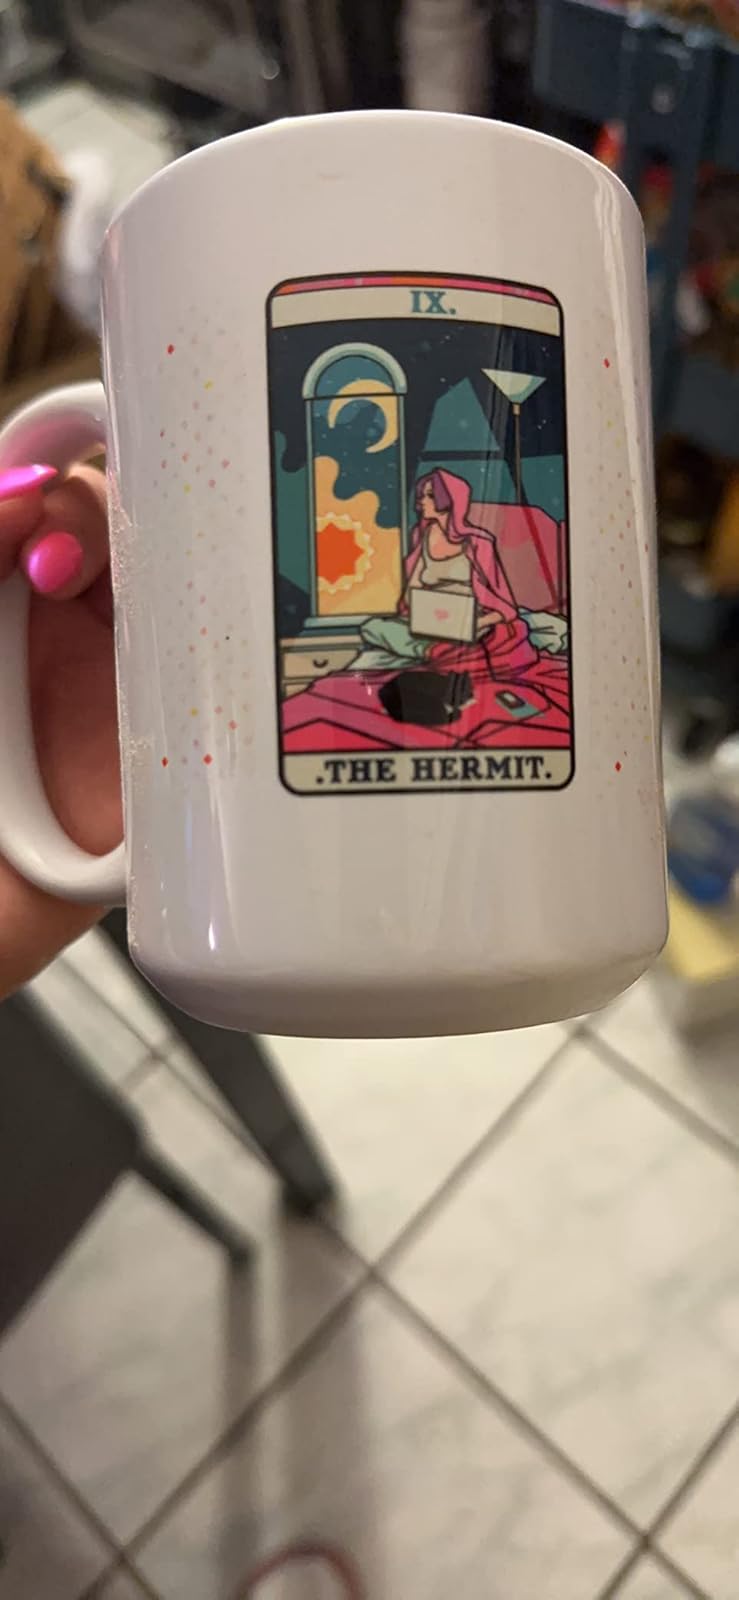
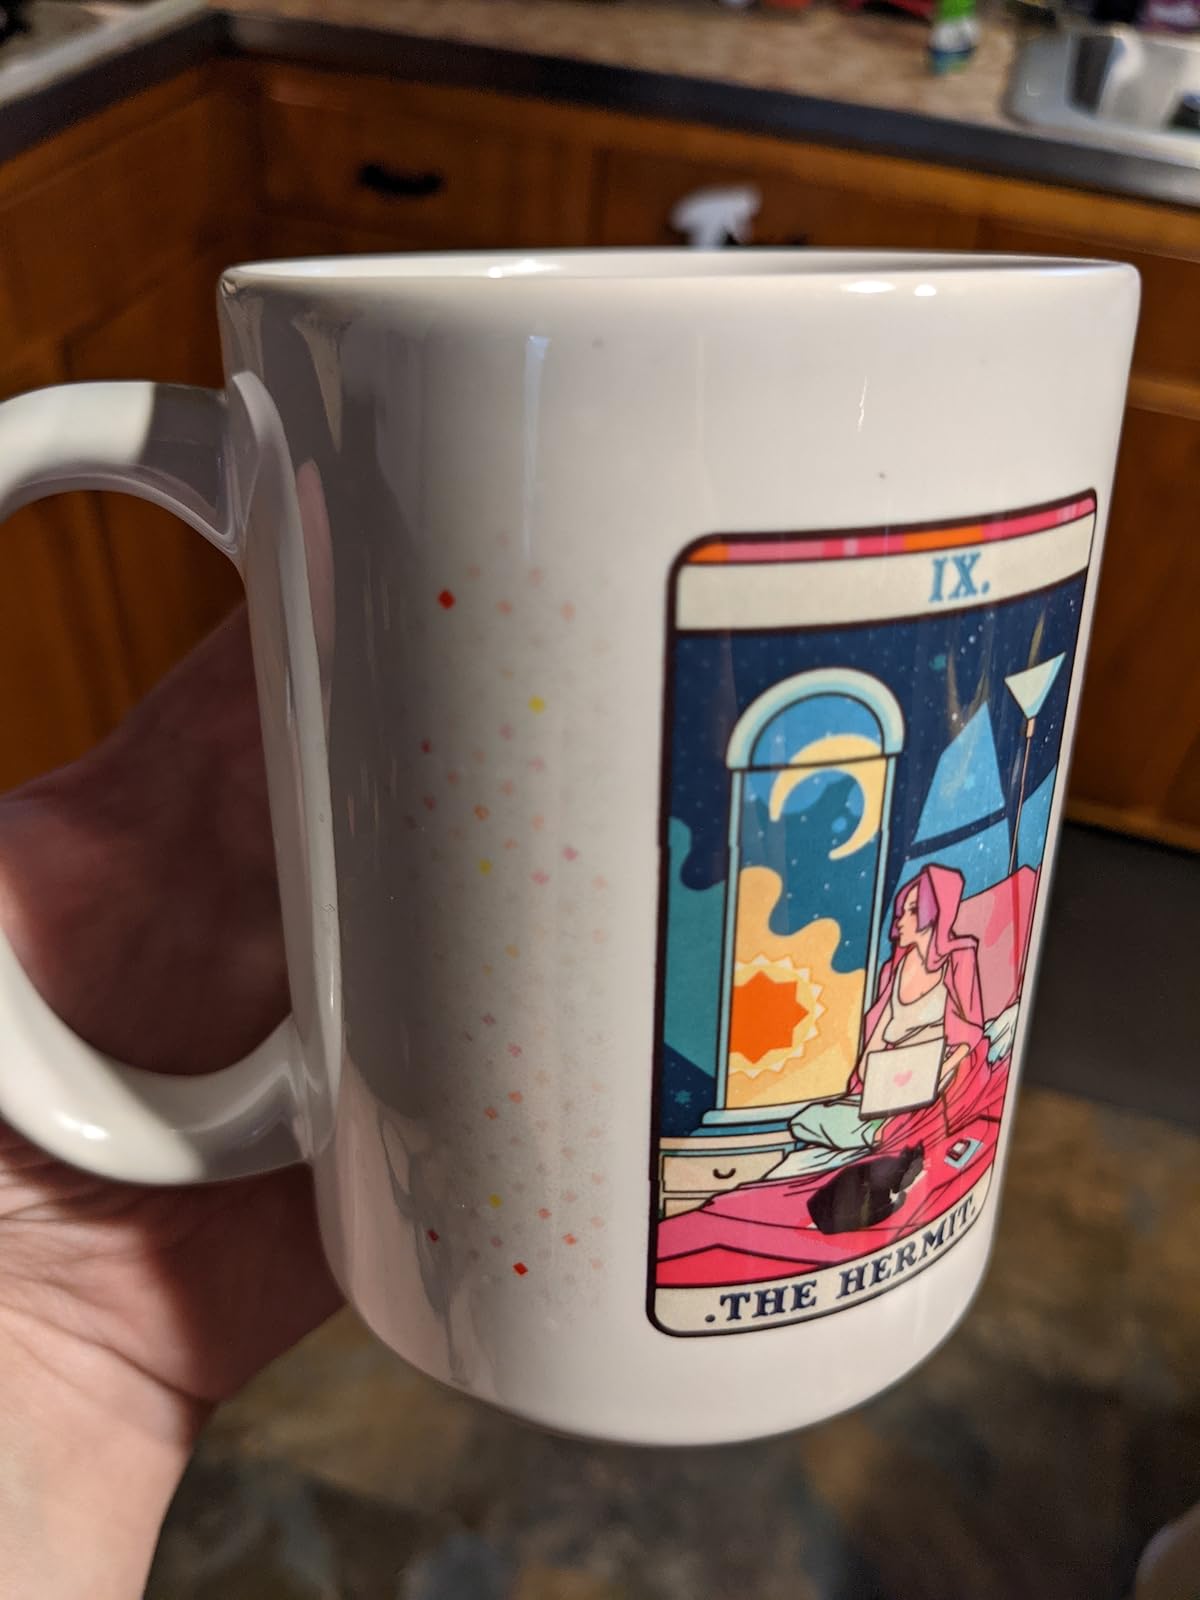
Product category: items_mug
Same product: yes